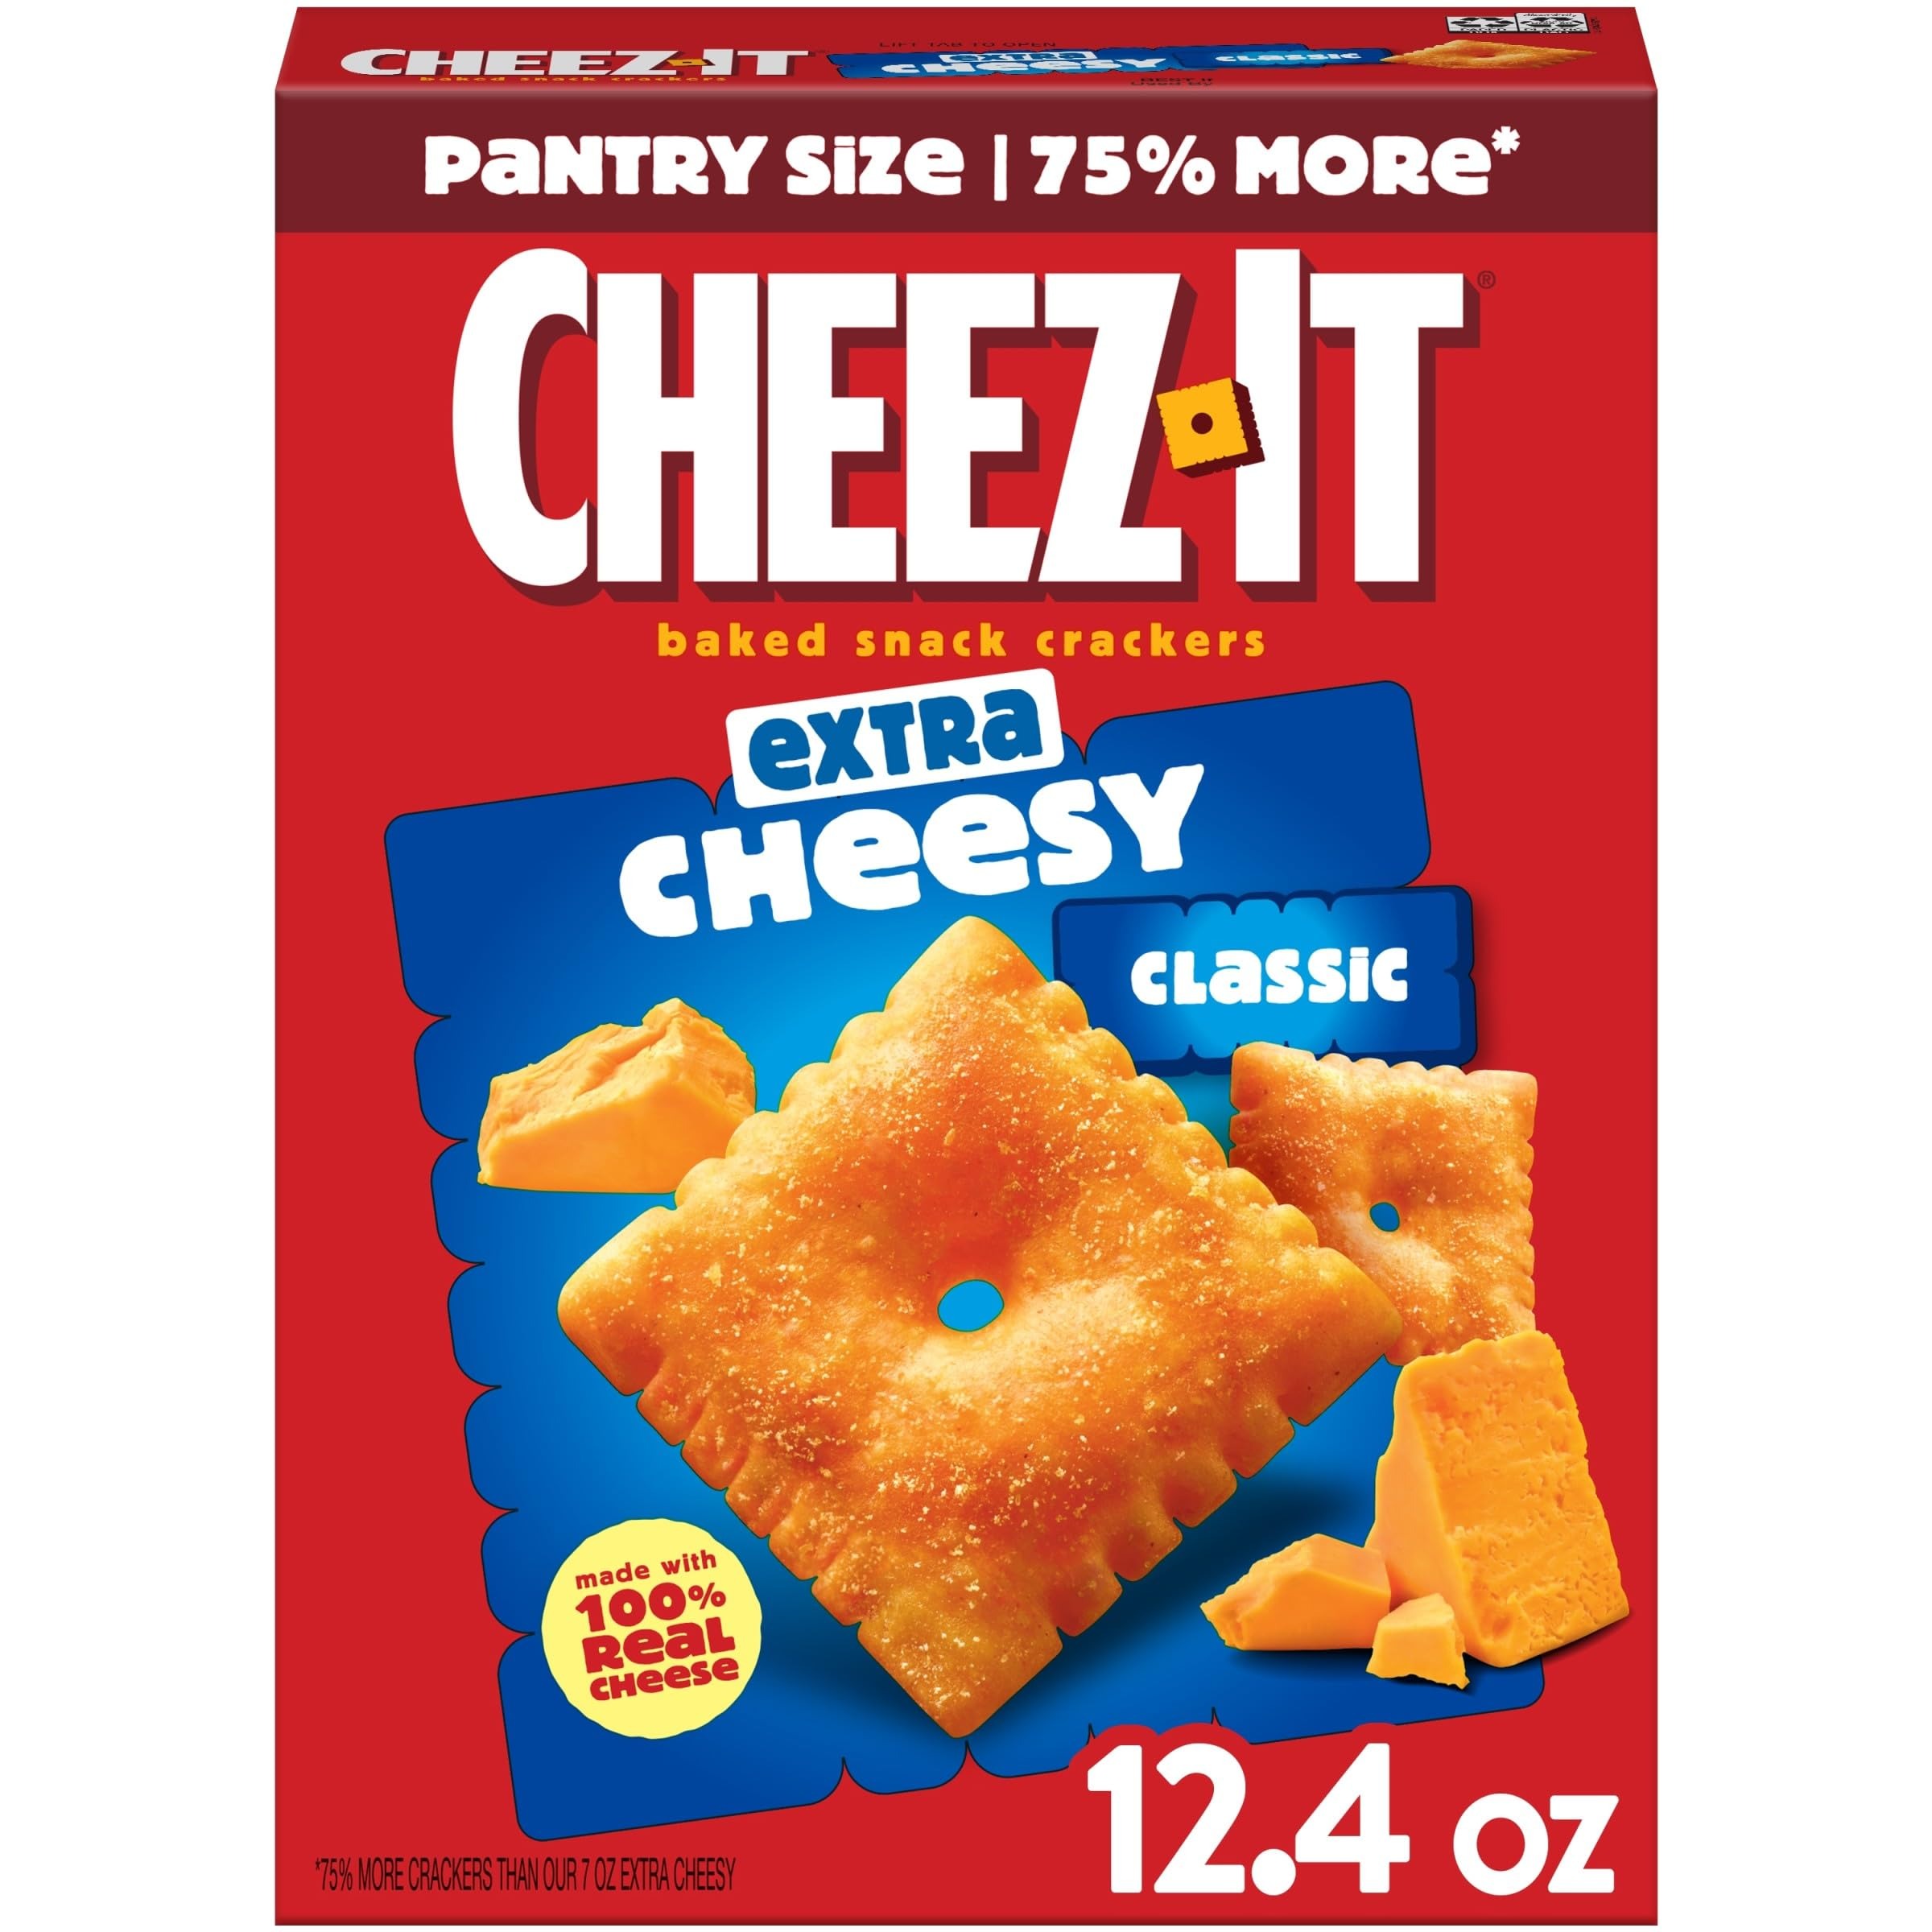
Item Name: Cheez-It Cheese Crackers, Baked Snack Crackers, Lunch Snacks, Extra Cheesy, 12.4oz Box (1 Box)
Bullet Point 1: Packed with extra cheese, these light and crispy snack crackers are made with 100% real cheese and a sprinkle of salt
Bullet Point 2: Ignite cravings with the crunchy bite and extra cheesy flavor found in each and every Cheez-It cracker; Want It, Need It, Cheez-It
Bullet Point 3: Made with 100% real cheese aged for a bold taste; Kosher Dairy; Contains wheat, milk, and soy ingredients
Bullet Point 4: Enjoy a cheesy crunch at family movie nights, for lunch snacks, snack spreads, or as an afternoon snack; Pack in lunchboxes and backpacks
Bullet Point 5: Includes 1, 12.4oz box of ready-to-eat baked snack crackers; Packaged for freshness and great taste​
Value: 12.4
Unit: Ounce

Price: 3.99